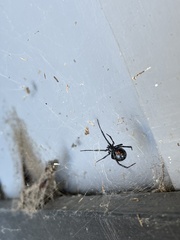
Species: Lactrodectus_hesperus